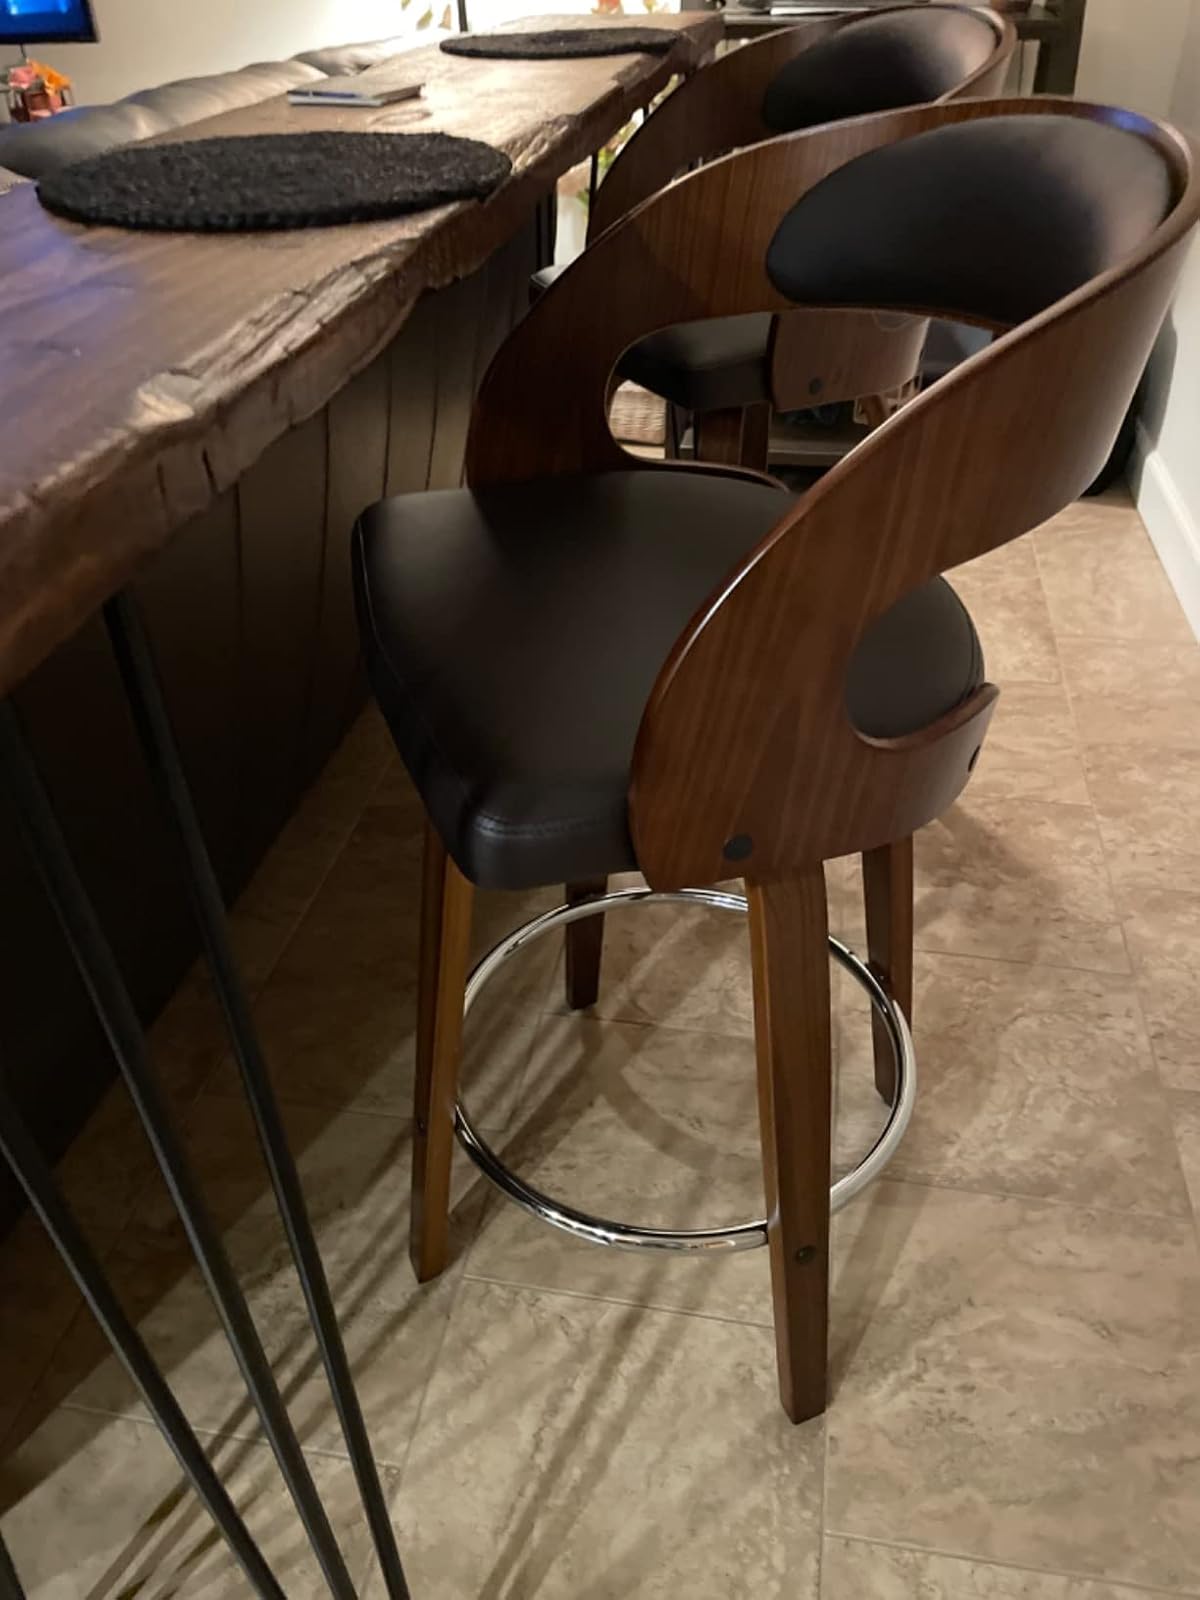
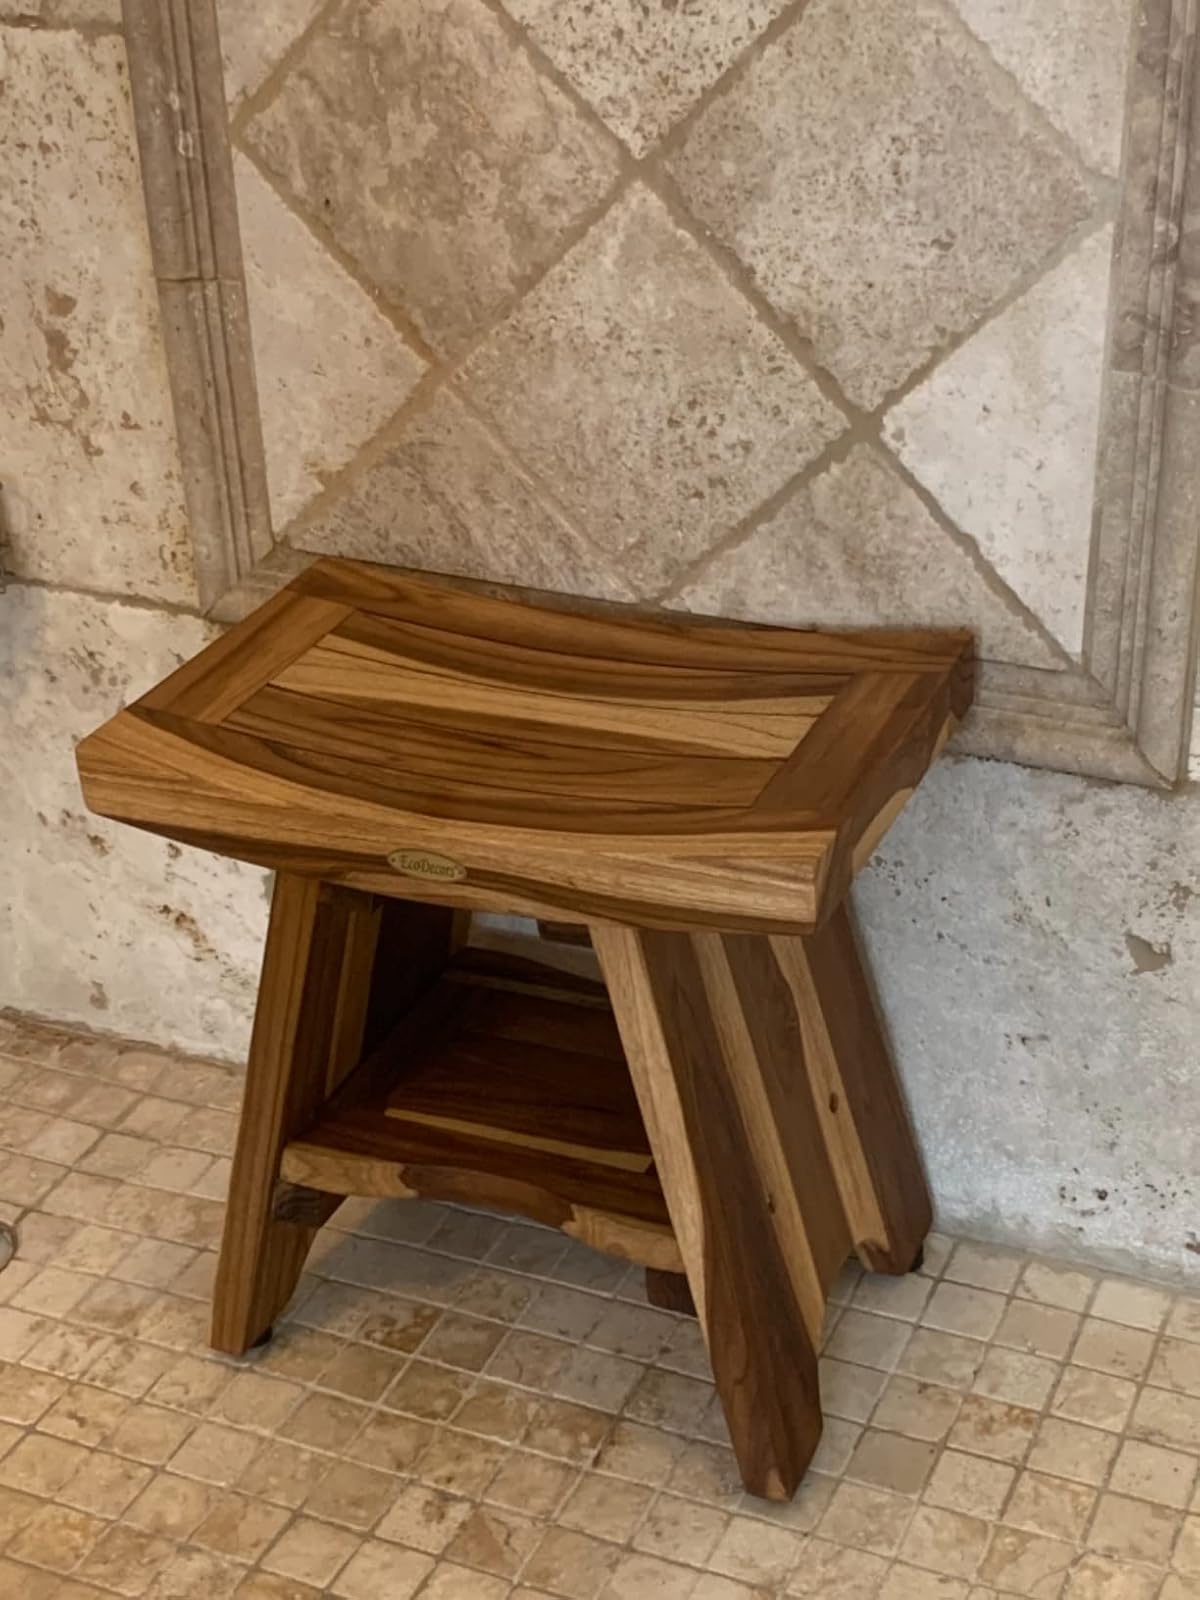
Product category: stool
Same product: no